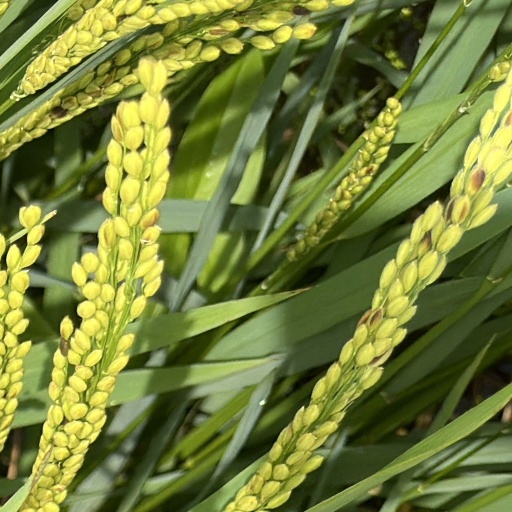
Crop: rice